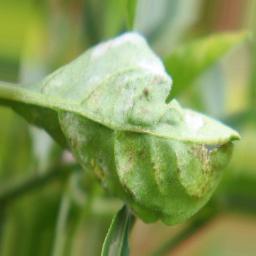
Label: powdery mildew